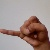
The image shows a hand gesture representing the letter 'J' in Indian Sign Language.